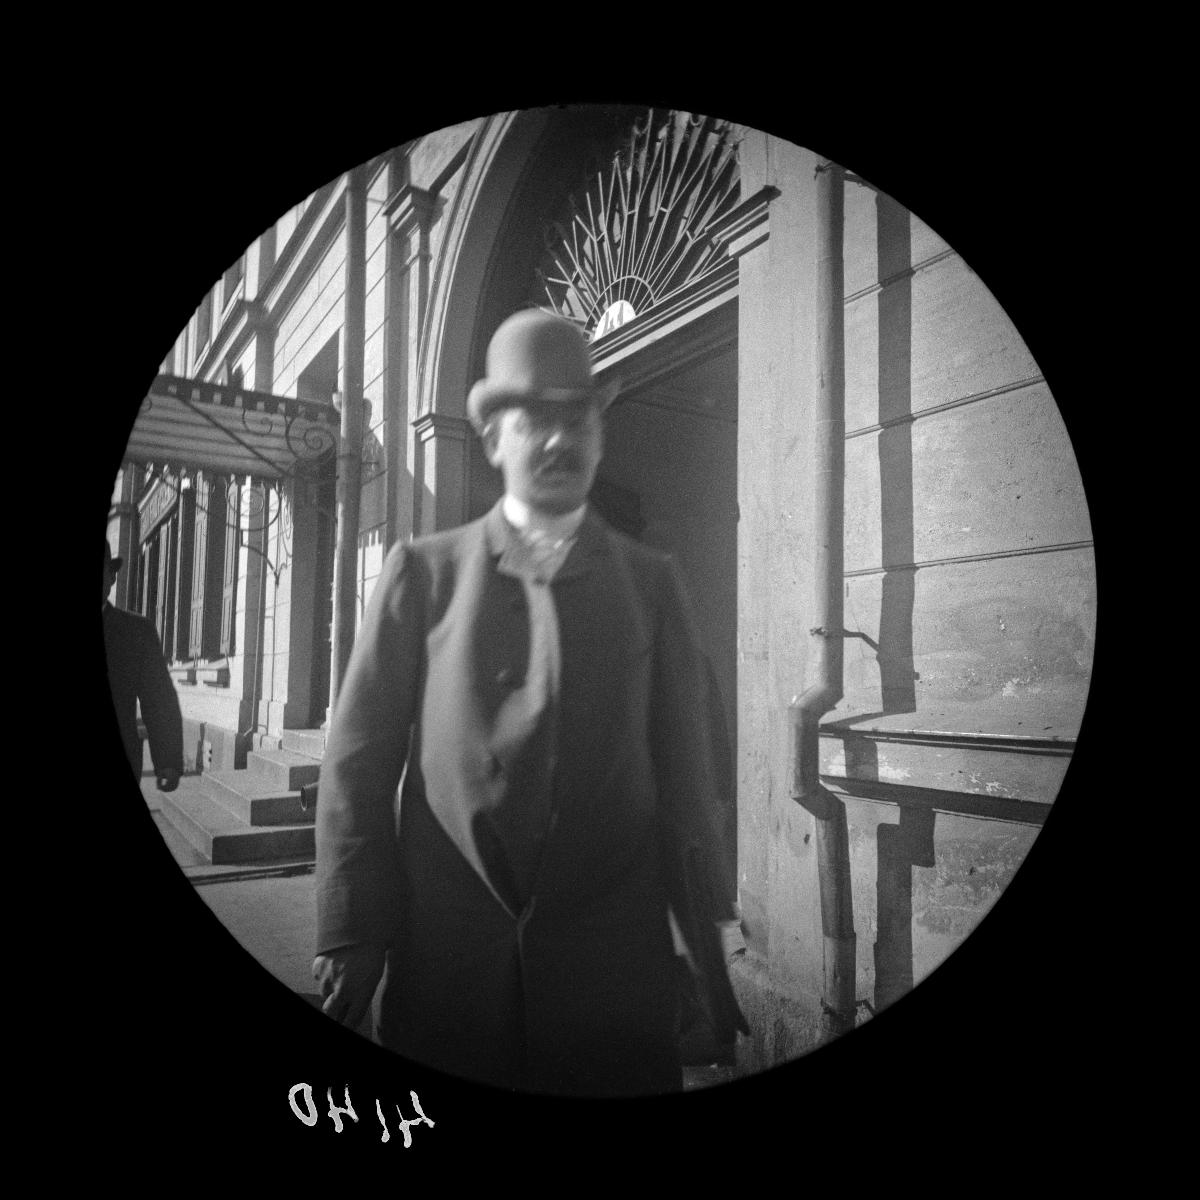
Notaari E
sisällön kuvaus: Notaari E. Willgren. mustavalkoinen
Kuvaaja: Wasastjerna, Nils Jakob, valokuvaaja
Ajankohta: kuvausaika 1890 -luku
Aiheet: Willgren, E., notaarit, henkilöt, jalankulkijat, kadut, rakennukset